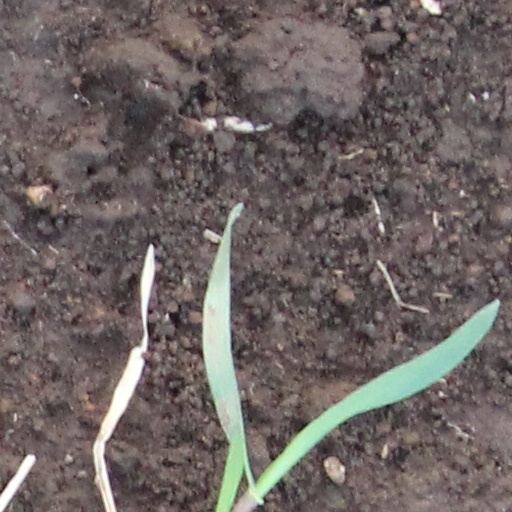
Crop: wheat